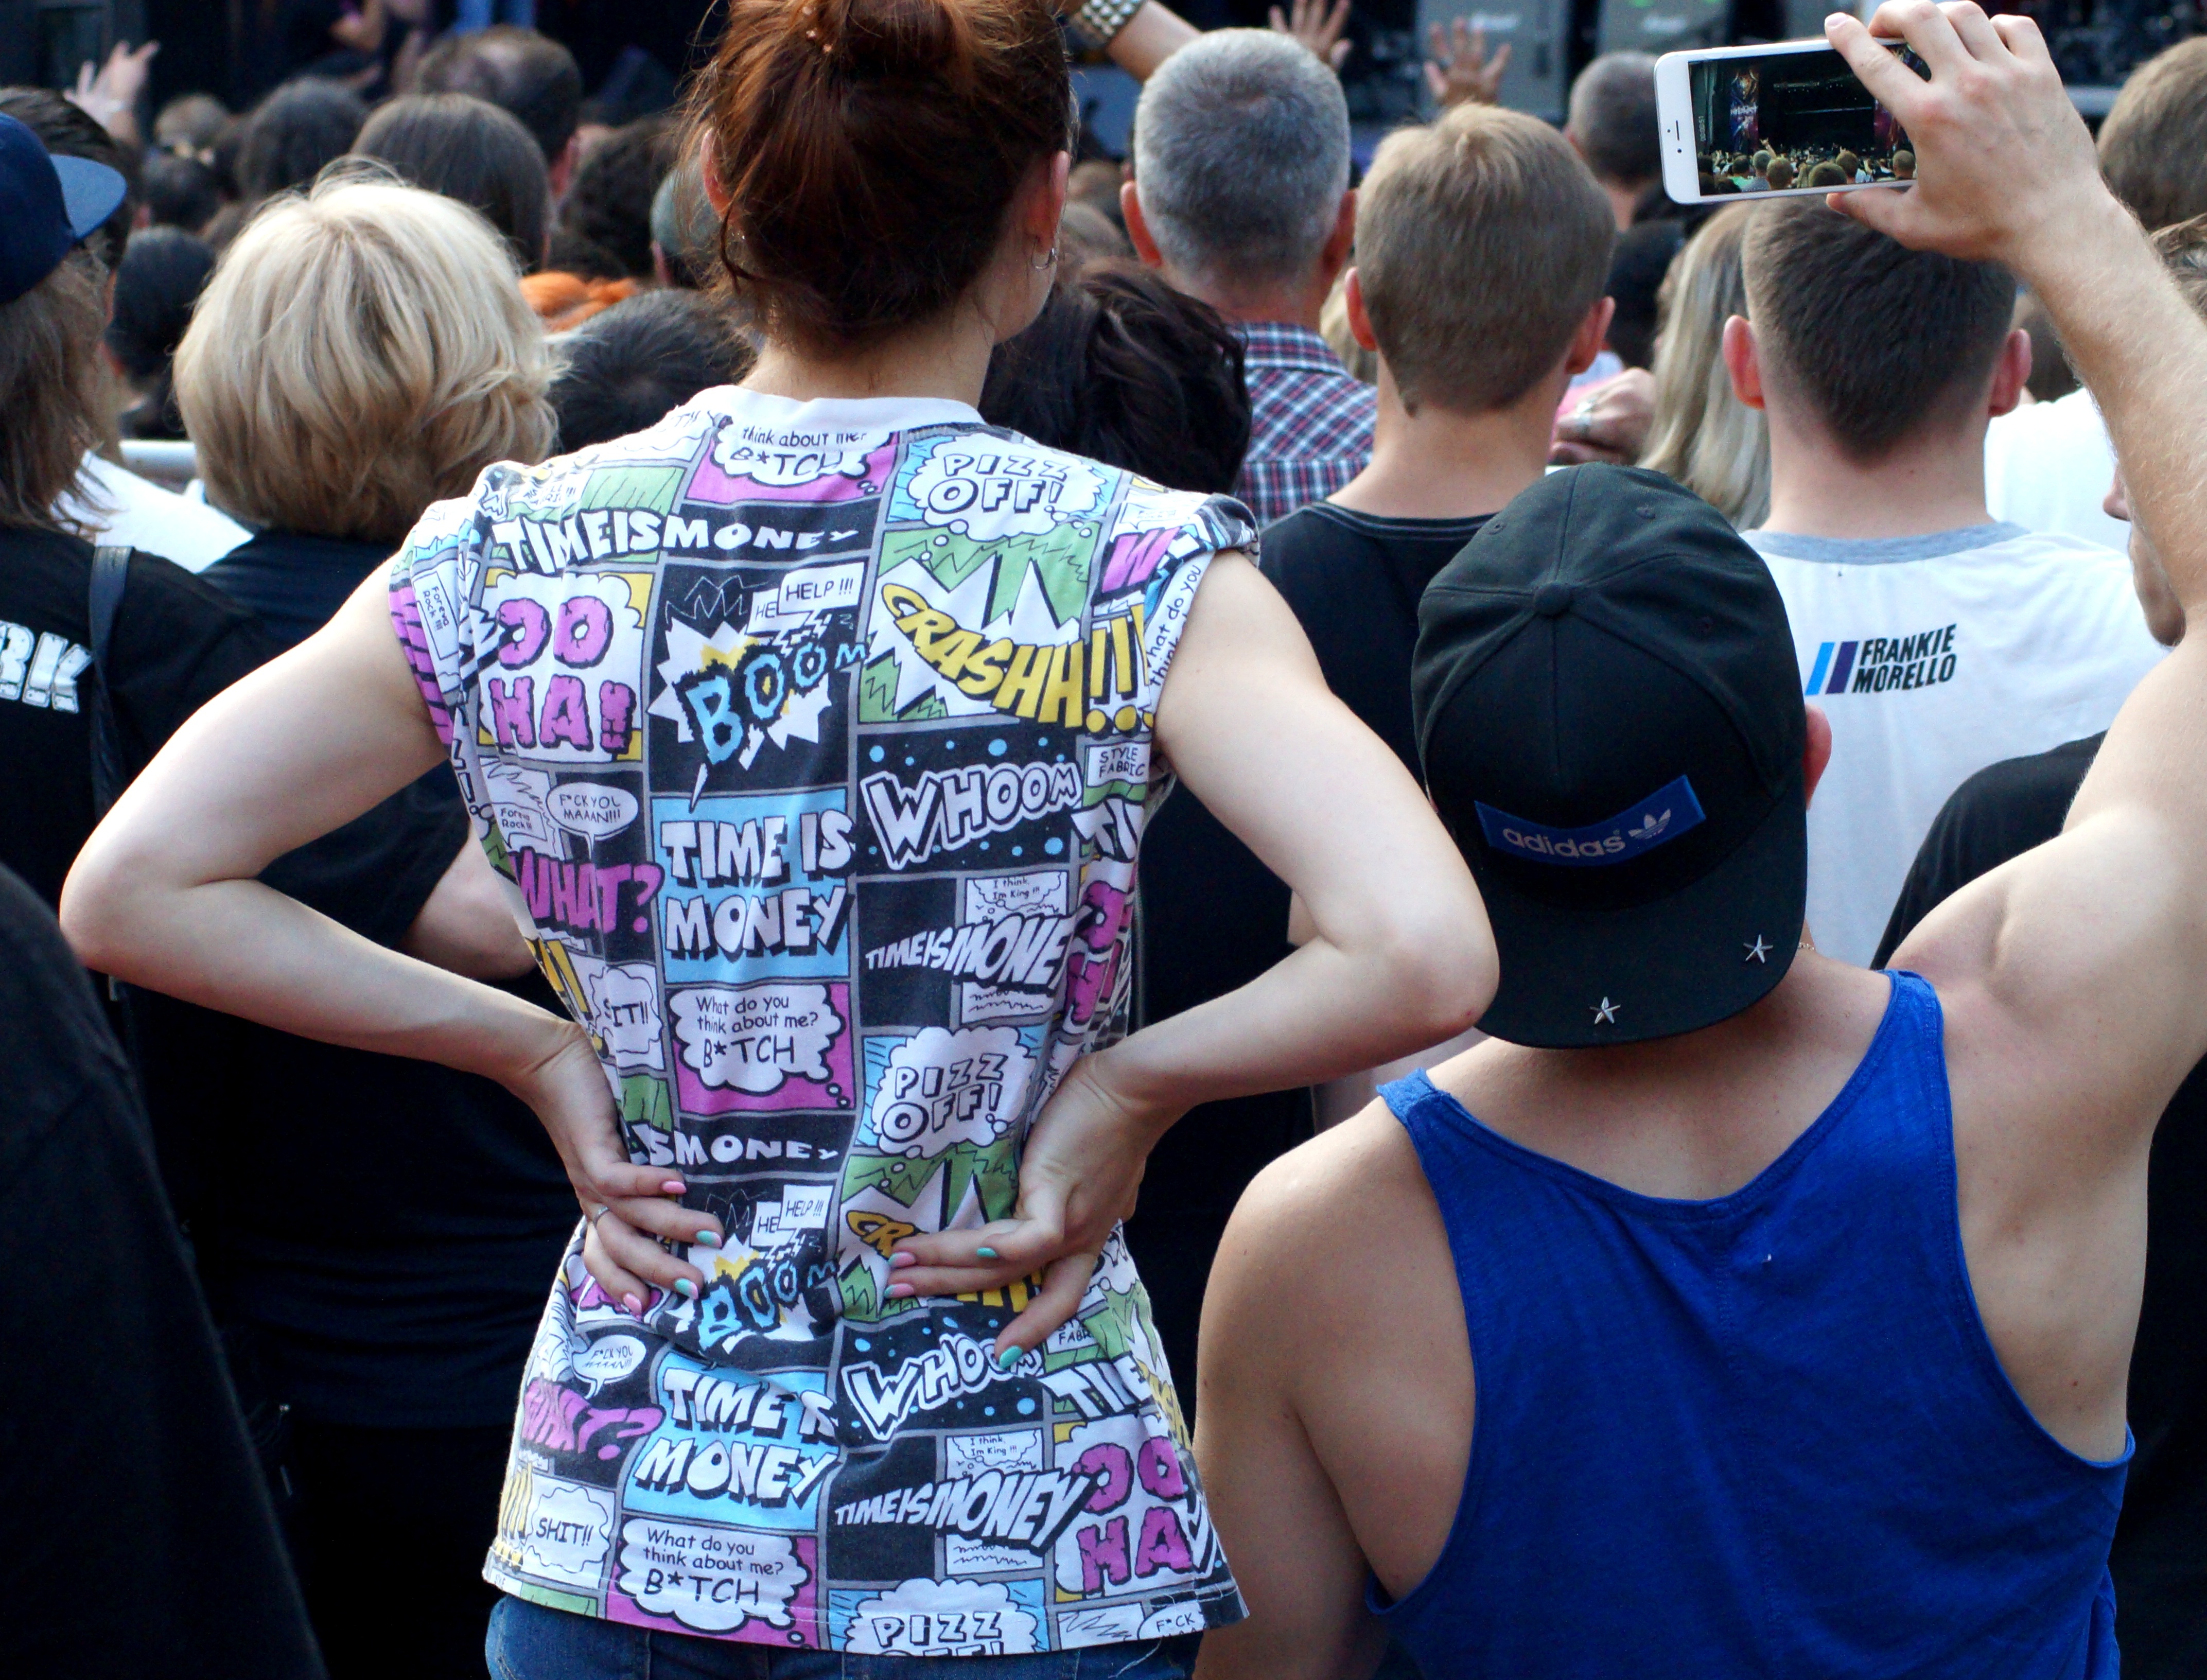
crowd, youth, couple, sports, endurance, rock concert, endurance sports, physical fitness